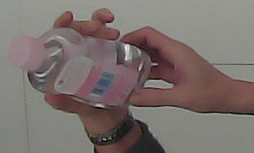
Product: johnson_baby